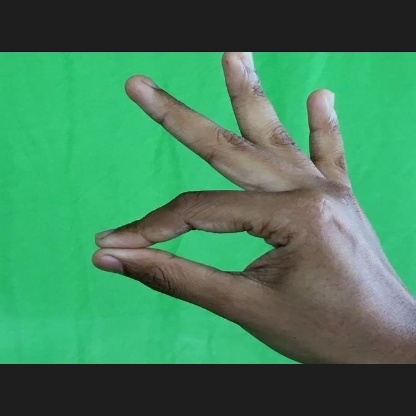
Mudra: Hamsasyam